Timberland, Lincolnshire

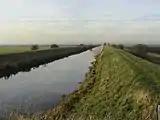
Timberland Delph

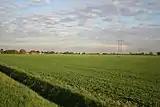
View eastwards towards the village

Set within a patchwork of fields in the wetlands of the Lincolnshire Fens, the village is just south of the River Witham and near to the village of Martin. The illustrated signpost with the town name has a plaque above showing the nearby Car Dyke waterway which was once navigable but later drained by small canals to make the surrounding land suitable for farm use.